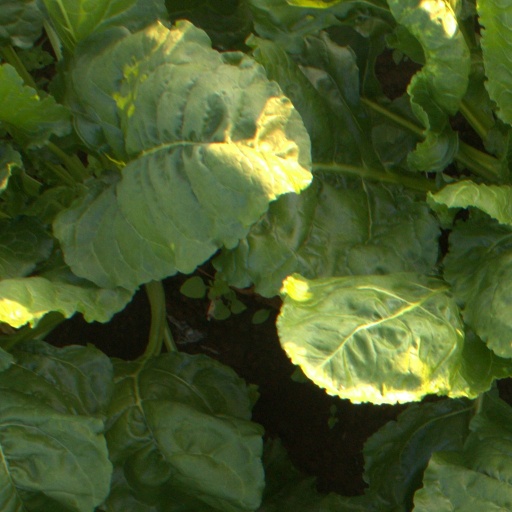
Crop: sugar beet